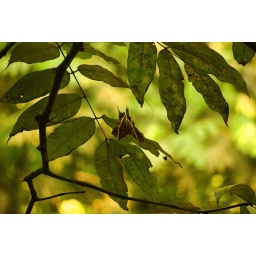
Butterfly on tree leaf in reserved forest at Hulu Yam Selangor